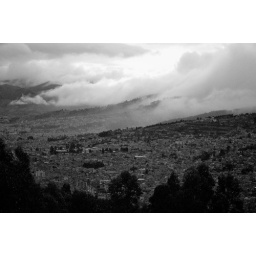
At night, the clouds descent over the mountains to eat Quito alive.